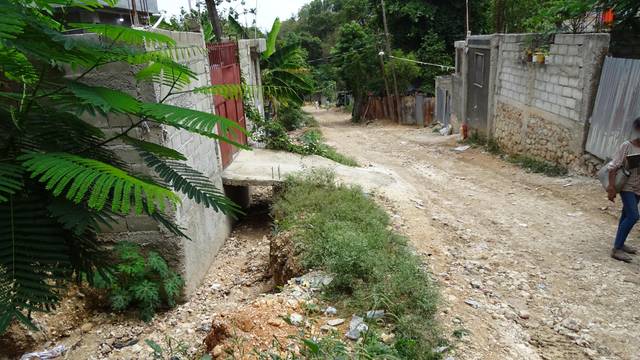
Region: Haiti
Coordinates: 18.52, -72.327